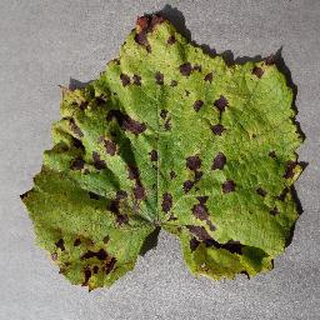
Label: grape_leaf_blight